Mount Sinai (Bible)

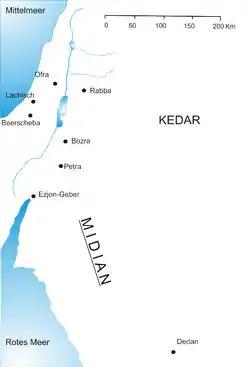
Midian

Some have suggested a site in Saudi Arabia, also noting the Apostle Paul's assertion in the first century CE that Mount Sinai was in Arabia, although in Paul's time, the Roman administrative region of Arabia Petraea would have included both the modern Sinai peninsula and northwestern Saudi Arabia.